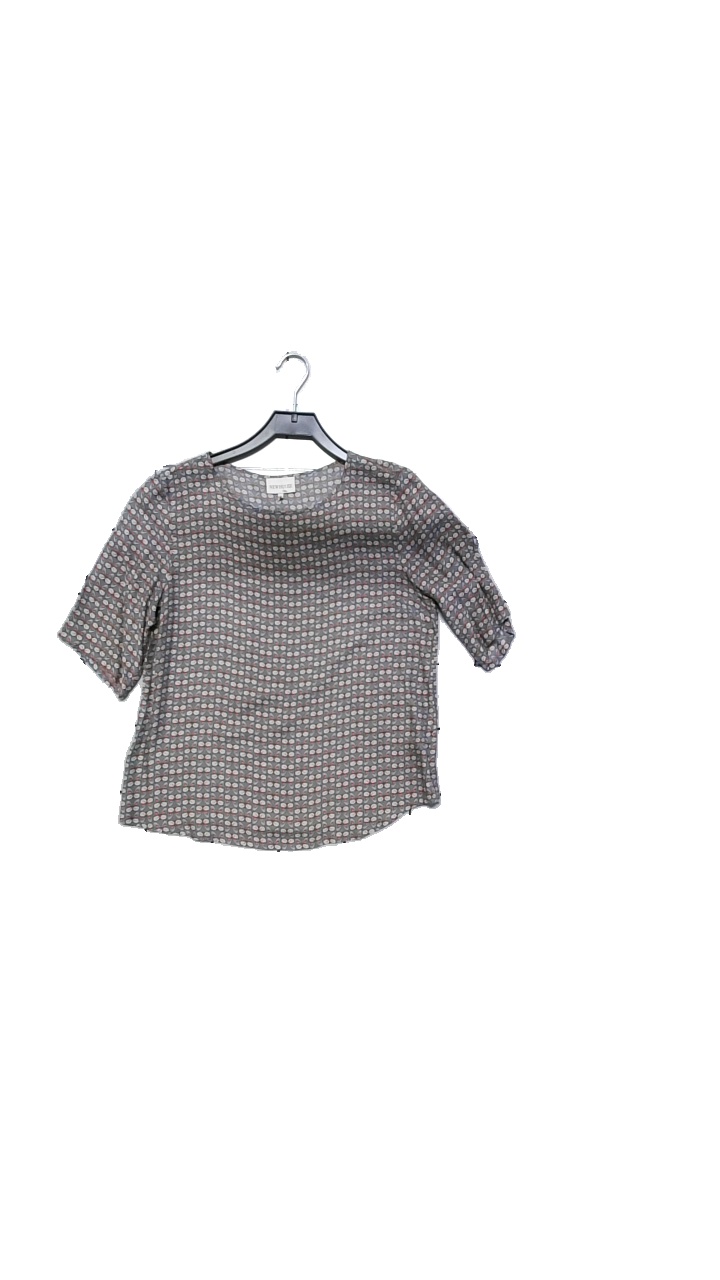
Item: Blouse (Ladies)
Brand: Newhouse Mellan
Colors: Multicolor, Grey, Orange
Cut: Loose
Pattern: Geometric print
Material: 84% viscose, 16% silk
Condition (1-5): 5
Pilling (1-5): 4
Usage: Reuse
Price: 50-100